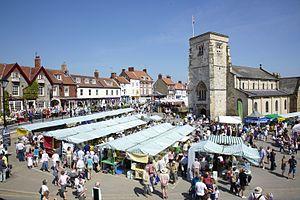
Malton est une ville et une paroisse civile du comté du Yorkshire du Nord en Angleterre. Lors de son dernier recensement, la population était de 12 520 habitants.